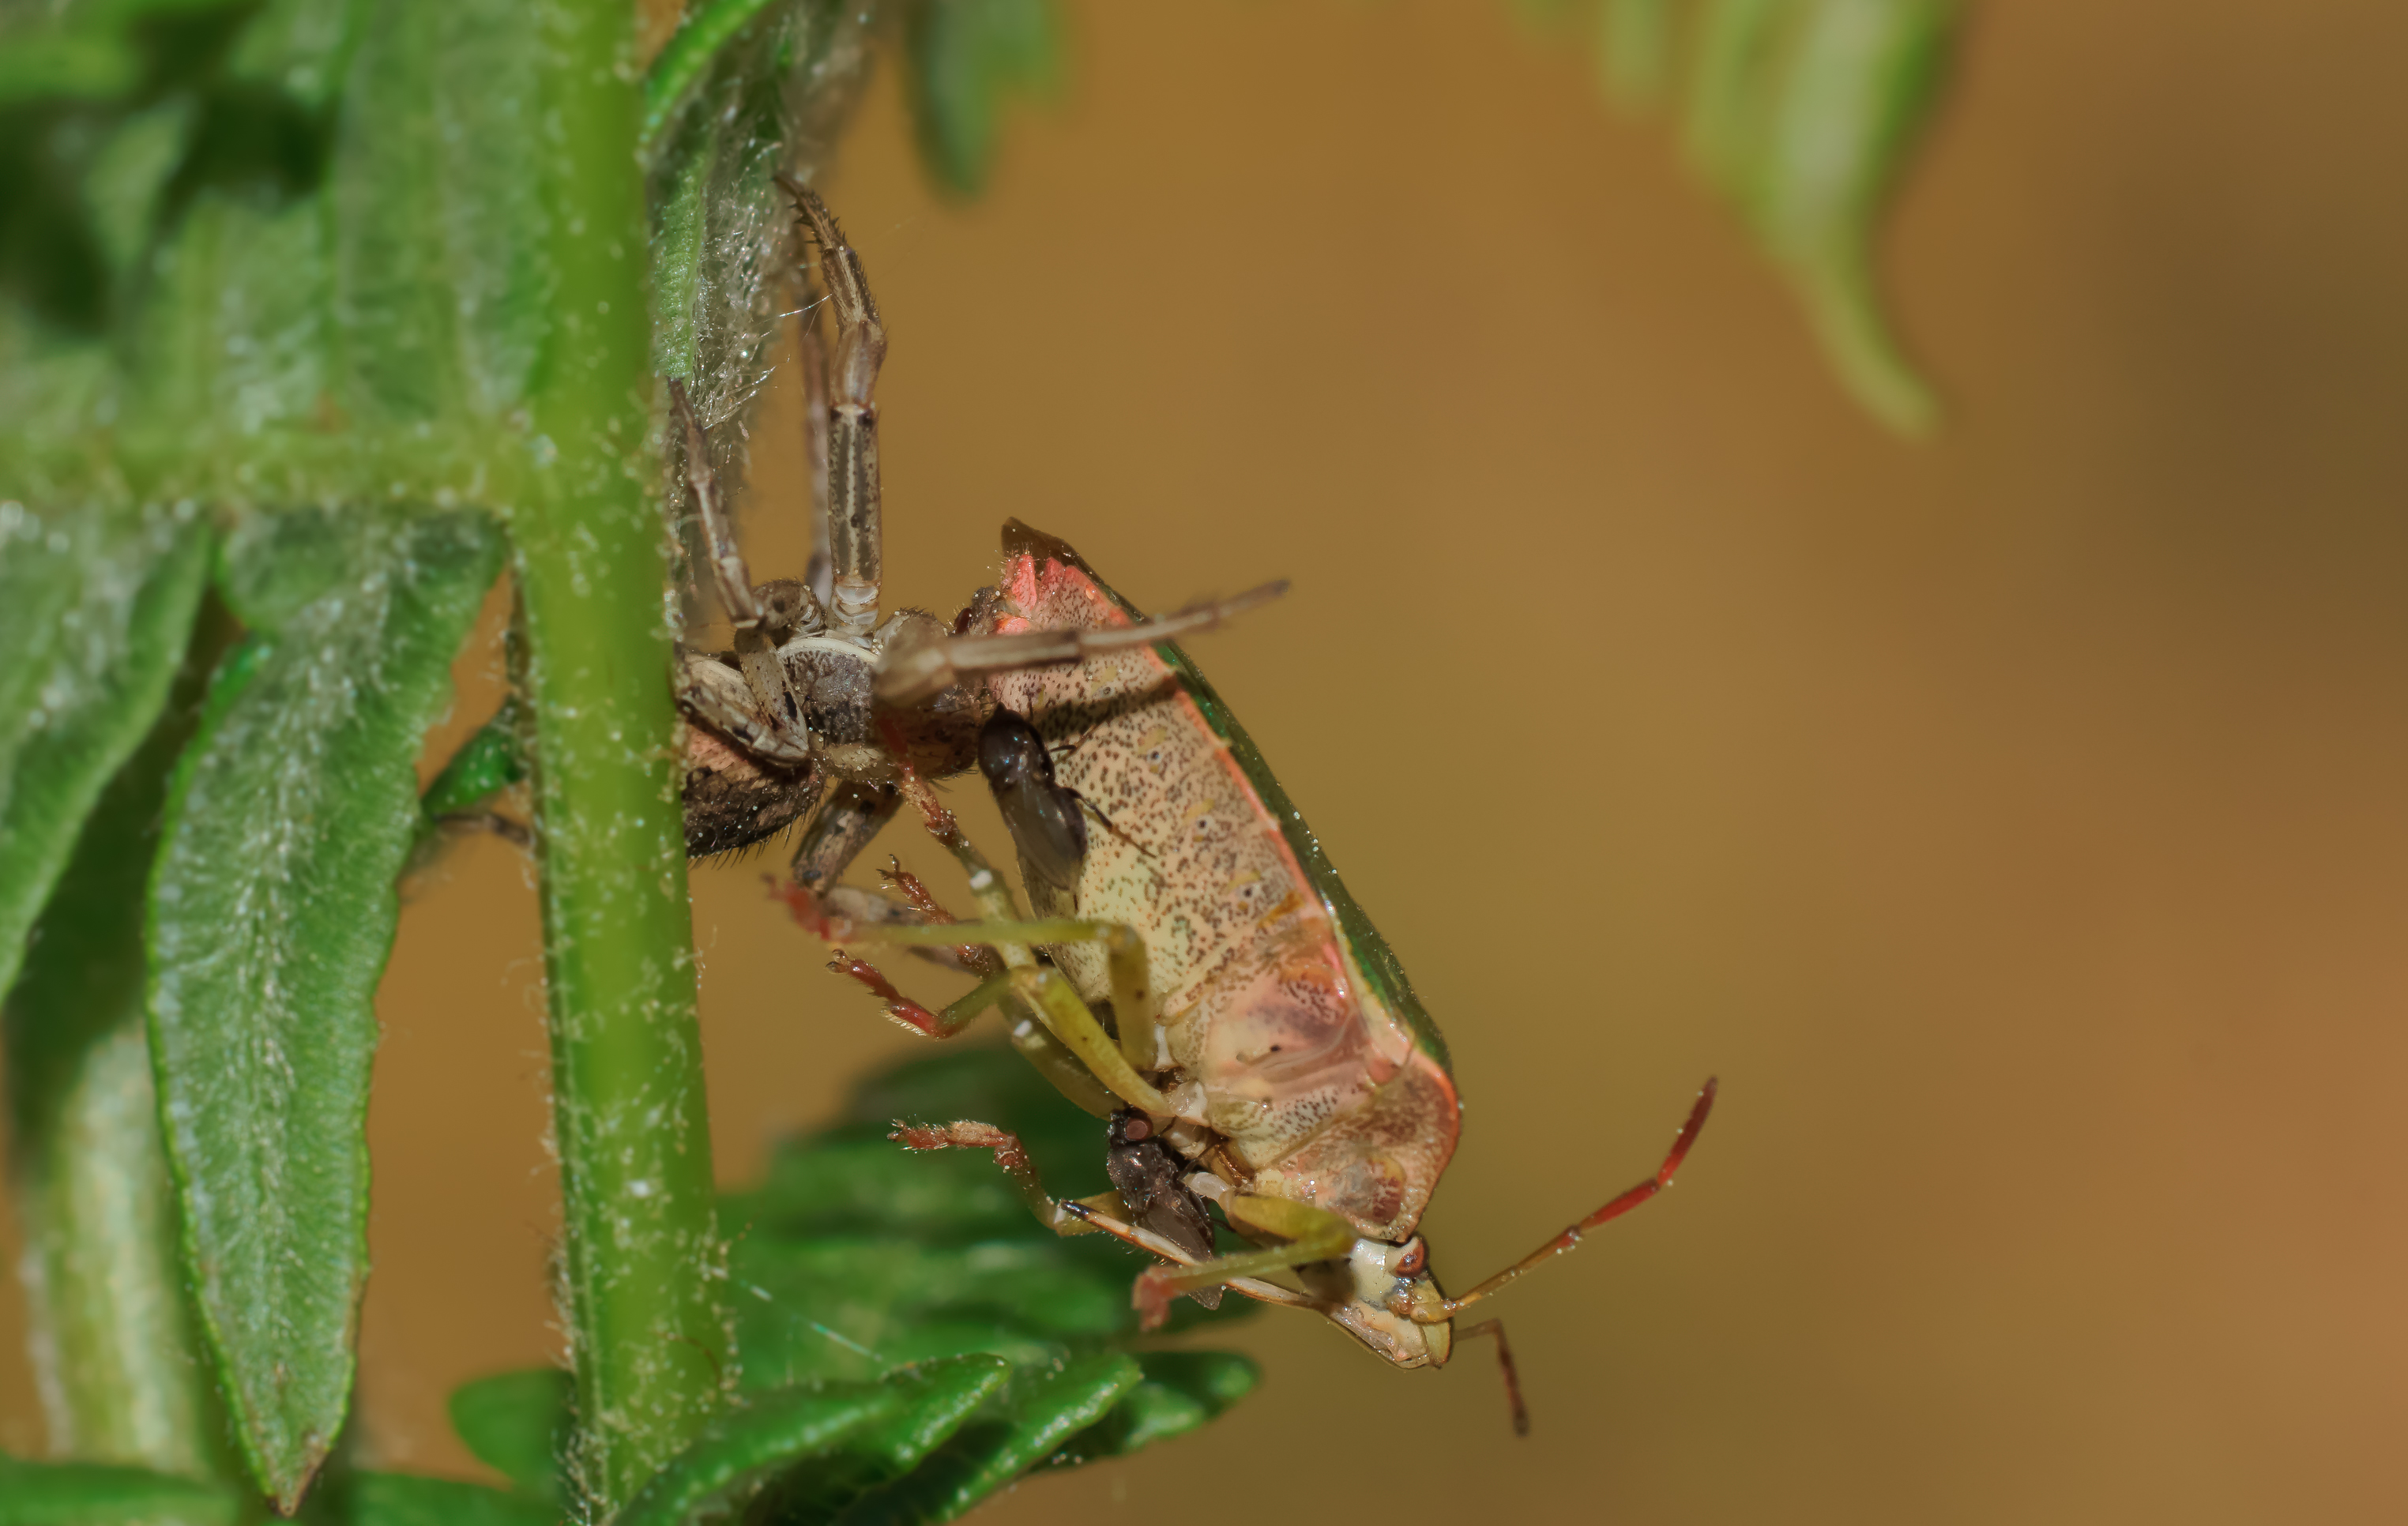
nature, photography, photo, green, insect, macro, fauna, invertebrate, close up, spider, 100mm, animals, naturaleza, arana, a77, g, ggl1, gaby1, xovesphoto, animales, sonya77, minolta100mm, gphoto, xelodegalicia, macro photography, arthropod, gabrielcoru a